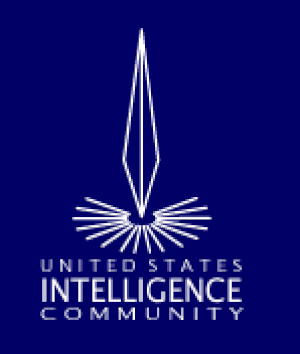
La communauté du renseignement des États-Unis, créée le 4 décembre 1981 par l'Ordre exécutif 12333 du président des États-Unis Ronald Reagan, regroupe 17 services de renseignement des États-Unis appartenant à plusieurs ministères.